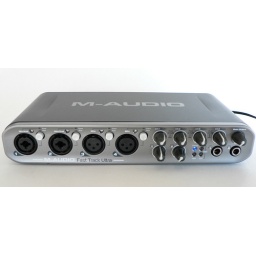
Used a white posterboard and curved it against a chair. Natural daylight diffused thru a curtain for a soft light effect.